Atena Pashko

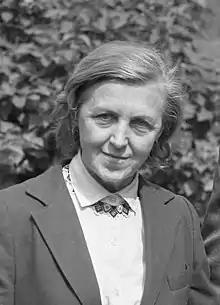

Atena-Sviatomyra Vasylivna Pashko (10 October 1931 – 20 March 2012) was a Ukrainian chemical engineer, poet, and social activist in the Ukrainian rights movement. Her published poetry collections include, "On the crossroads" ("На перехрестях), Volume 1", 1989; "On the tip of a candle" ("На вістрі свічки)", 1991; and "The blade of my trail" ("Лезо моєї стежки)", 2007.